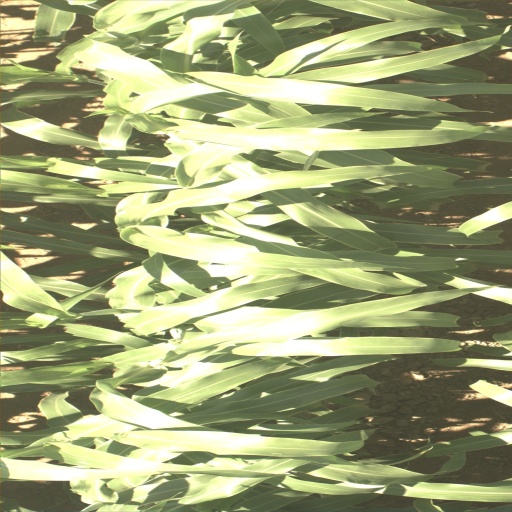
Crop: sorghum